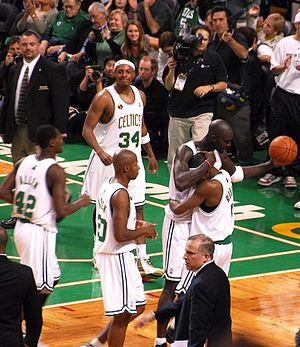
Rajon Rondo est un joueur de basket-ball professionnel américain évoluant aux Lakers de Los Angeles dans la National Basketball Association. Rondo joue au poste de meneur et mesure 1 mètre 85 pour 82 kilogrammes. Rajon Rondo a étudié à la Eastern High School et à la Oak Hill Academy lors de sa carrière de basket-ball au lycée, avant de recevoir une bourse d'études de l'Université du Kentucky. Il a joué pendant deux ans au Kentucky avant de se déclarer pour la draft 2006, représenté par l'agent Bill Duffy.